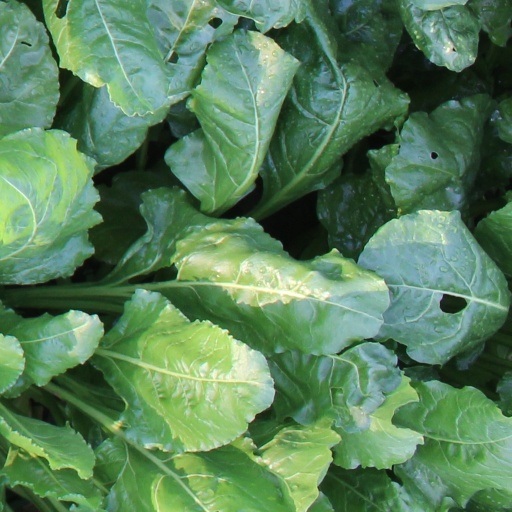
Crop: sugar beet